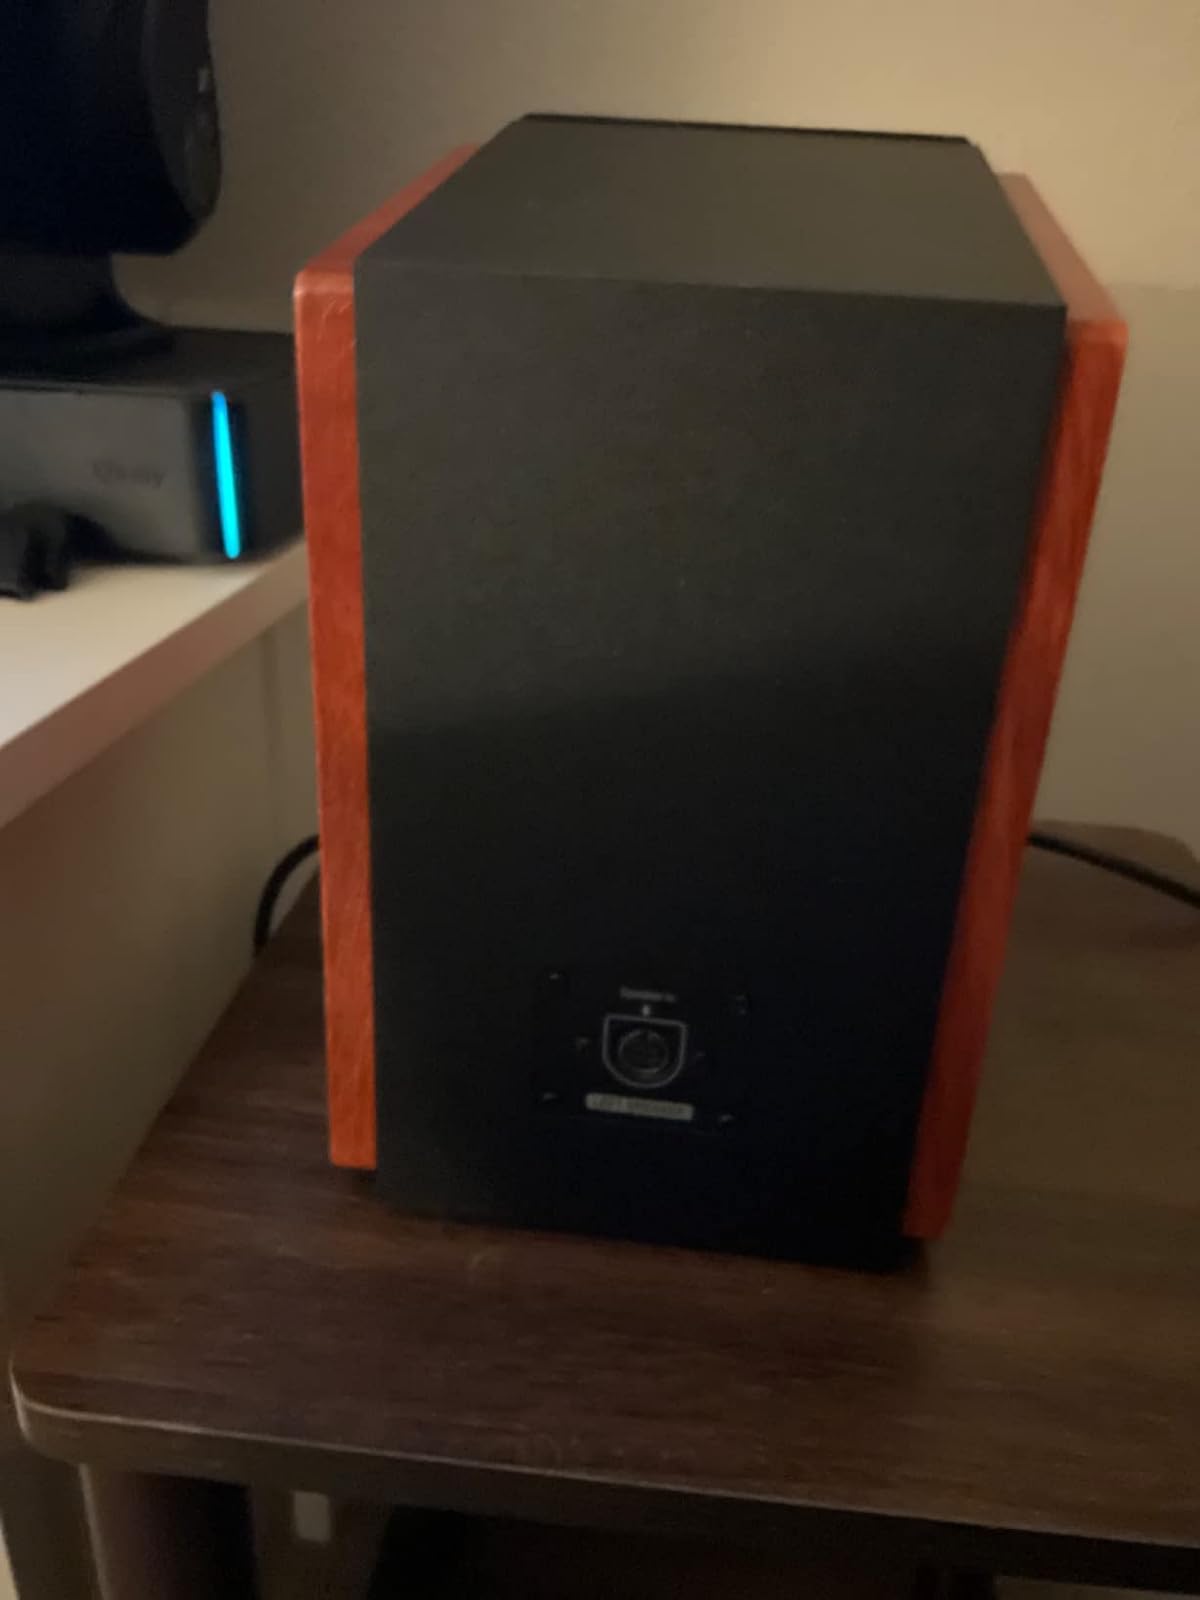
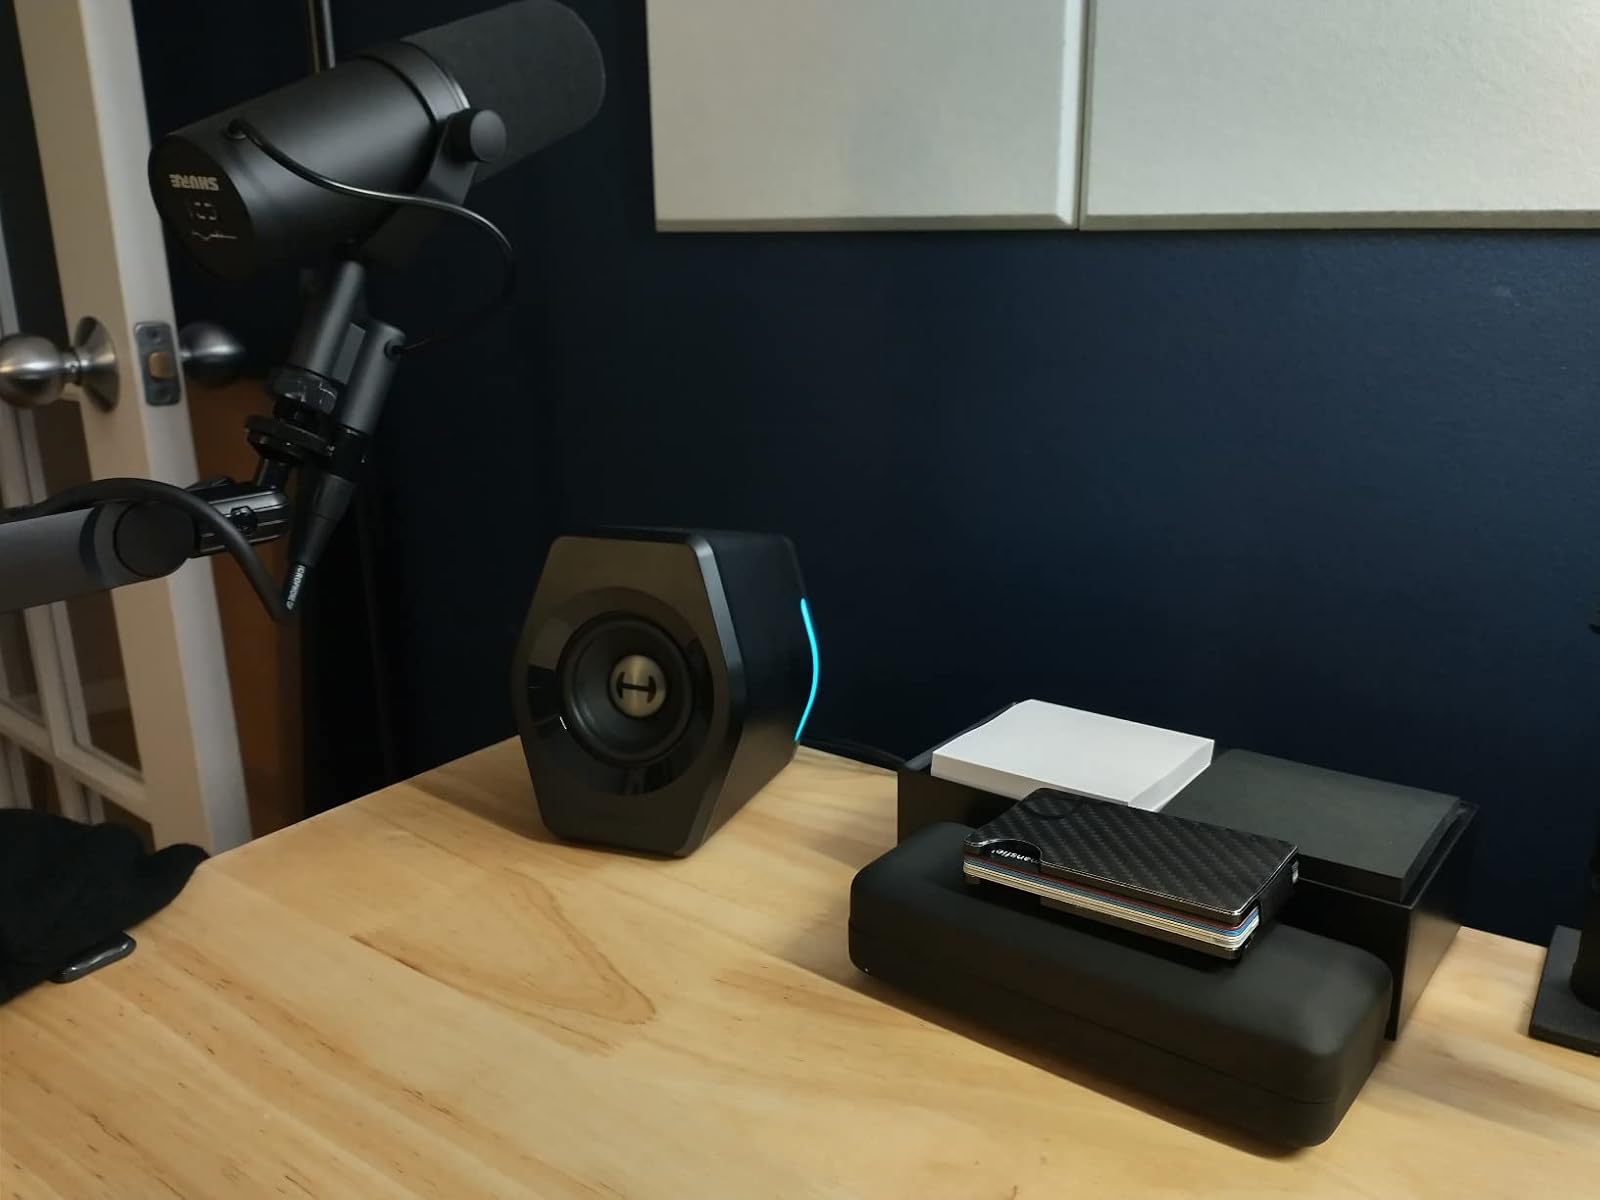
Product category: speaker
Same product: no